Deutsche Bank (Italy)

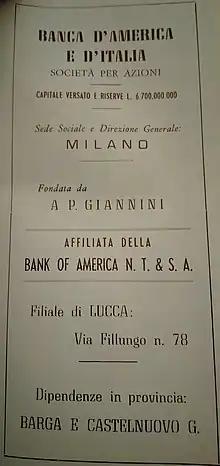
Advertisement of the Lucca branches of the Bank of America and Italy, 1962

Banca dell'Italia Meridionale was found in 1917. It was acquired by Amadeo Giannini, the founder of Bank of Italy (United States) in 1922. The bank was renamed to Banca d'America e d'Italia (literally the "Bank of America and Italy"). In December 1986 Deutsche Bank acquired 98.3% voting rights of the bank. In 1994 the bank was renamed to Deutsche Bank S.p.A..